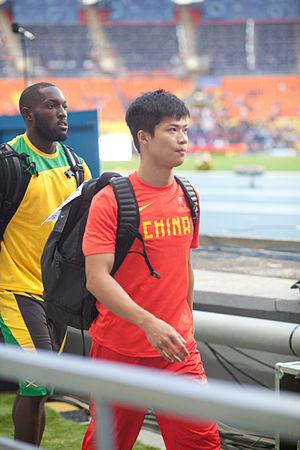
Su Bingtian est un athlète chinois, spécialiste des épreuves de sprint.